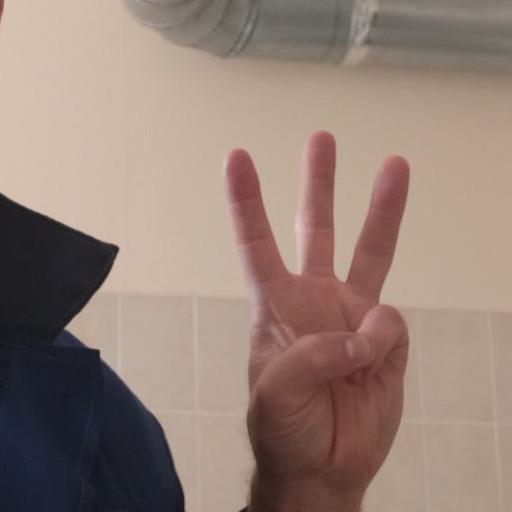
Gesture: three